Battle of Manzikert

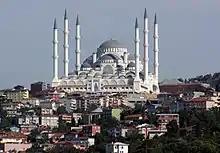
Çamlıca Mosque, Istanbul

The largest mosque in Turkey, the Çamlıca Mosque of Istanbul, has four minarets that span , a measurement that refers to the Battle of Manzikert (1071). In 2018, Turkey's ruling AKP announced their future agenda for 2023, 2053 and 2071 targets: 100th anniversary of the republic, 600th anniversary of conquest of Istanbul and 1000th anniversary of battle of Manzikert, respectively.